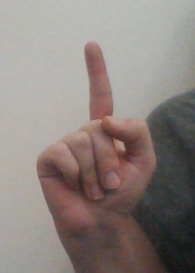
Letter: bb